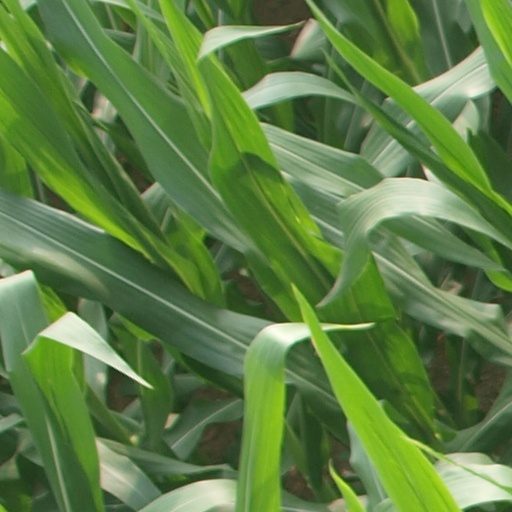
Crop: maize; corn